List of works by Jean Boucher

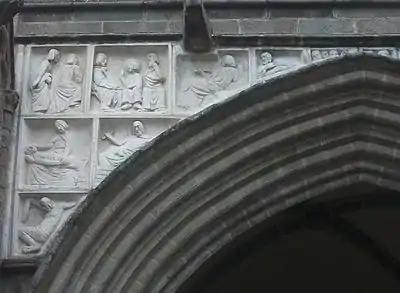
Relief sculpture on main door of Dol-de-Bretagne cathedral

This work in marble can now be seen in Cesson-Sévigné although for many years it was held in the Nantes' Musée des Beaux-Arts. This work won the "Prix National" in 1898 which came with a bursary to cover the expense of a period spent outside France studying sculpture including a year in Italy, something along the lines of the "Prix de Rome" but without the chance to study at the Académie de France/Villa Medici. Boucher left Paris on 1 September 1901, visiting museums and staying for periods in Belgium, Germany, England and Spain before reaching Italy. Boucher's composition features two people, one representing antiquity in the form of a philosopher seated in an armchair and the other modernity with a depiction of a young woman seated on the ground by the philosopher. Both are deep in thought. A plaster version was shown at the Salon des Artistes français in 1899 and in 1905 Boucher donated this to the Musée Joseph Denais in Beaufort-en-Vallée.